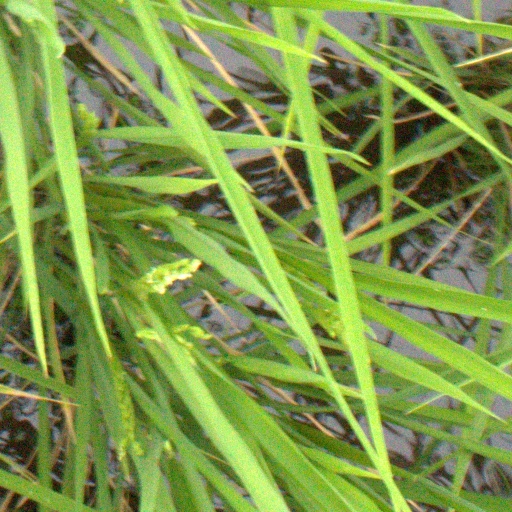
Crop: rice